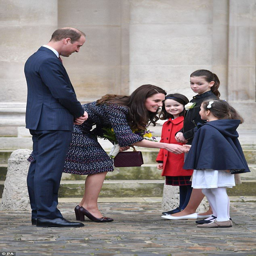
her most expensive outfit of the year was a suit and handbag that cost almost £ 13k